Doris Fitton

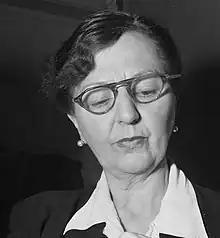
Fitton in 1950

Dame Doratea Alice Lucy Walkden Fitton (3 November 18972 April 1985) was an Australian actress and pioneering theatre entrepreneur, and theatrical director and producer who became best known for establishing with 19 other actors The Independent Theatre Ltd. in Sydney in 1930, which operated for some forty-seven years and produced over 400 productions from Shakespeare to the literary classic reportoire and contemporary American and European theatre